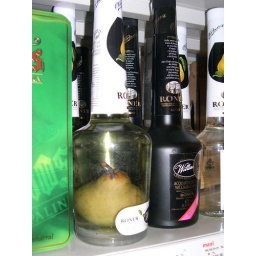
The monks who make this put the bottle on the tree in the spring so the pear grows inside the bottle